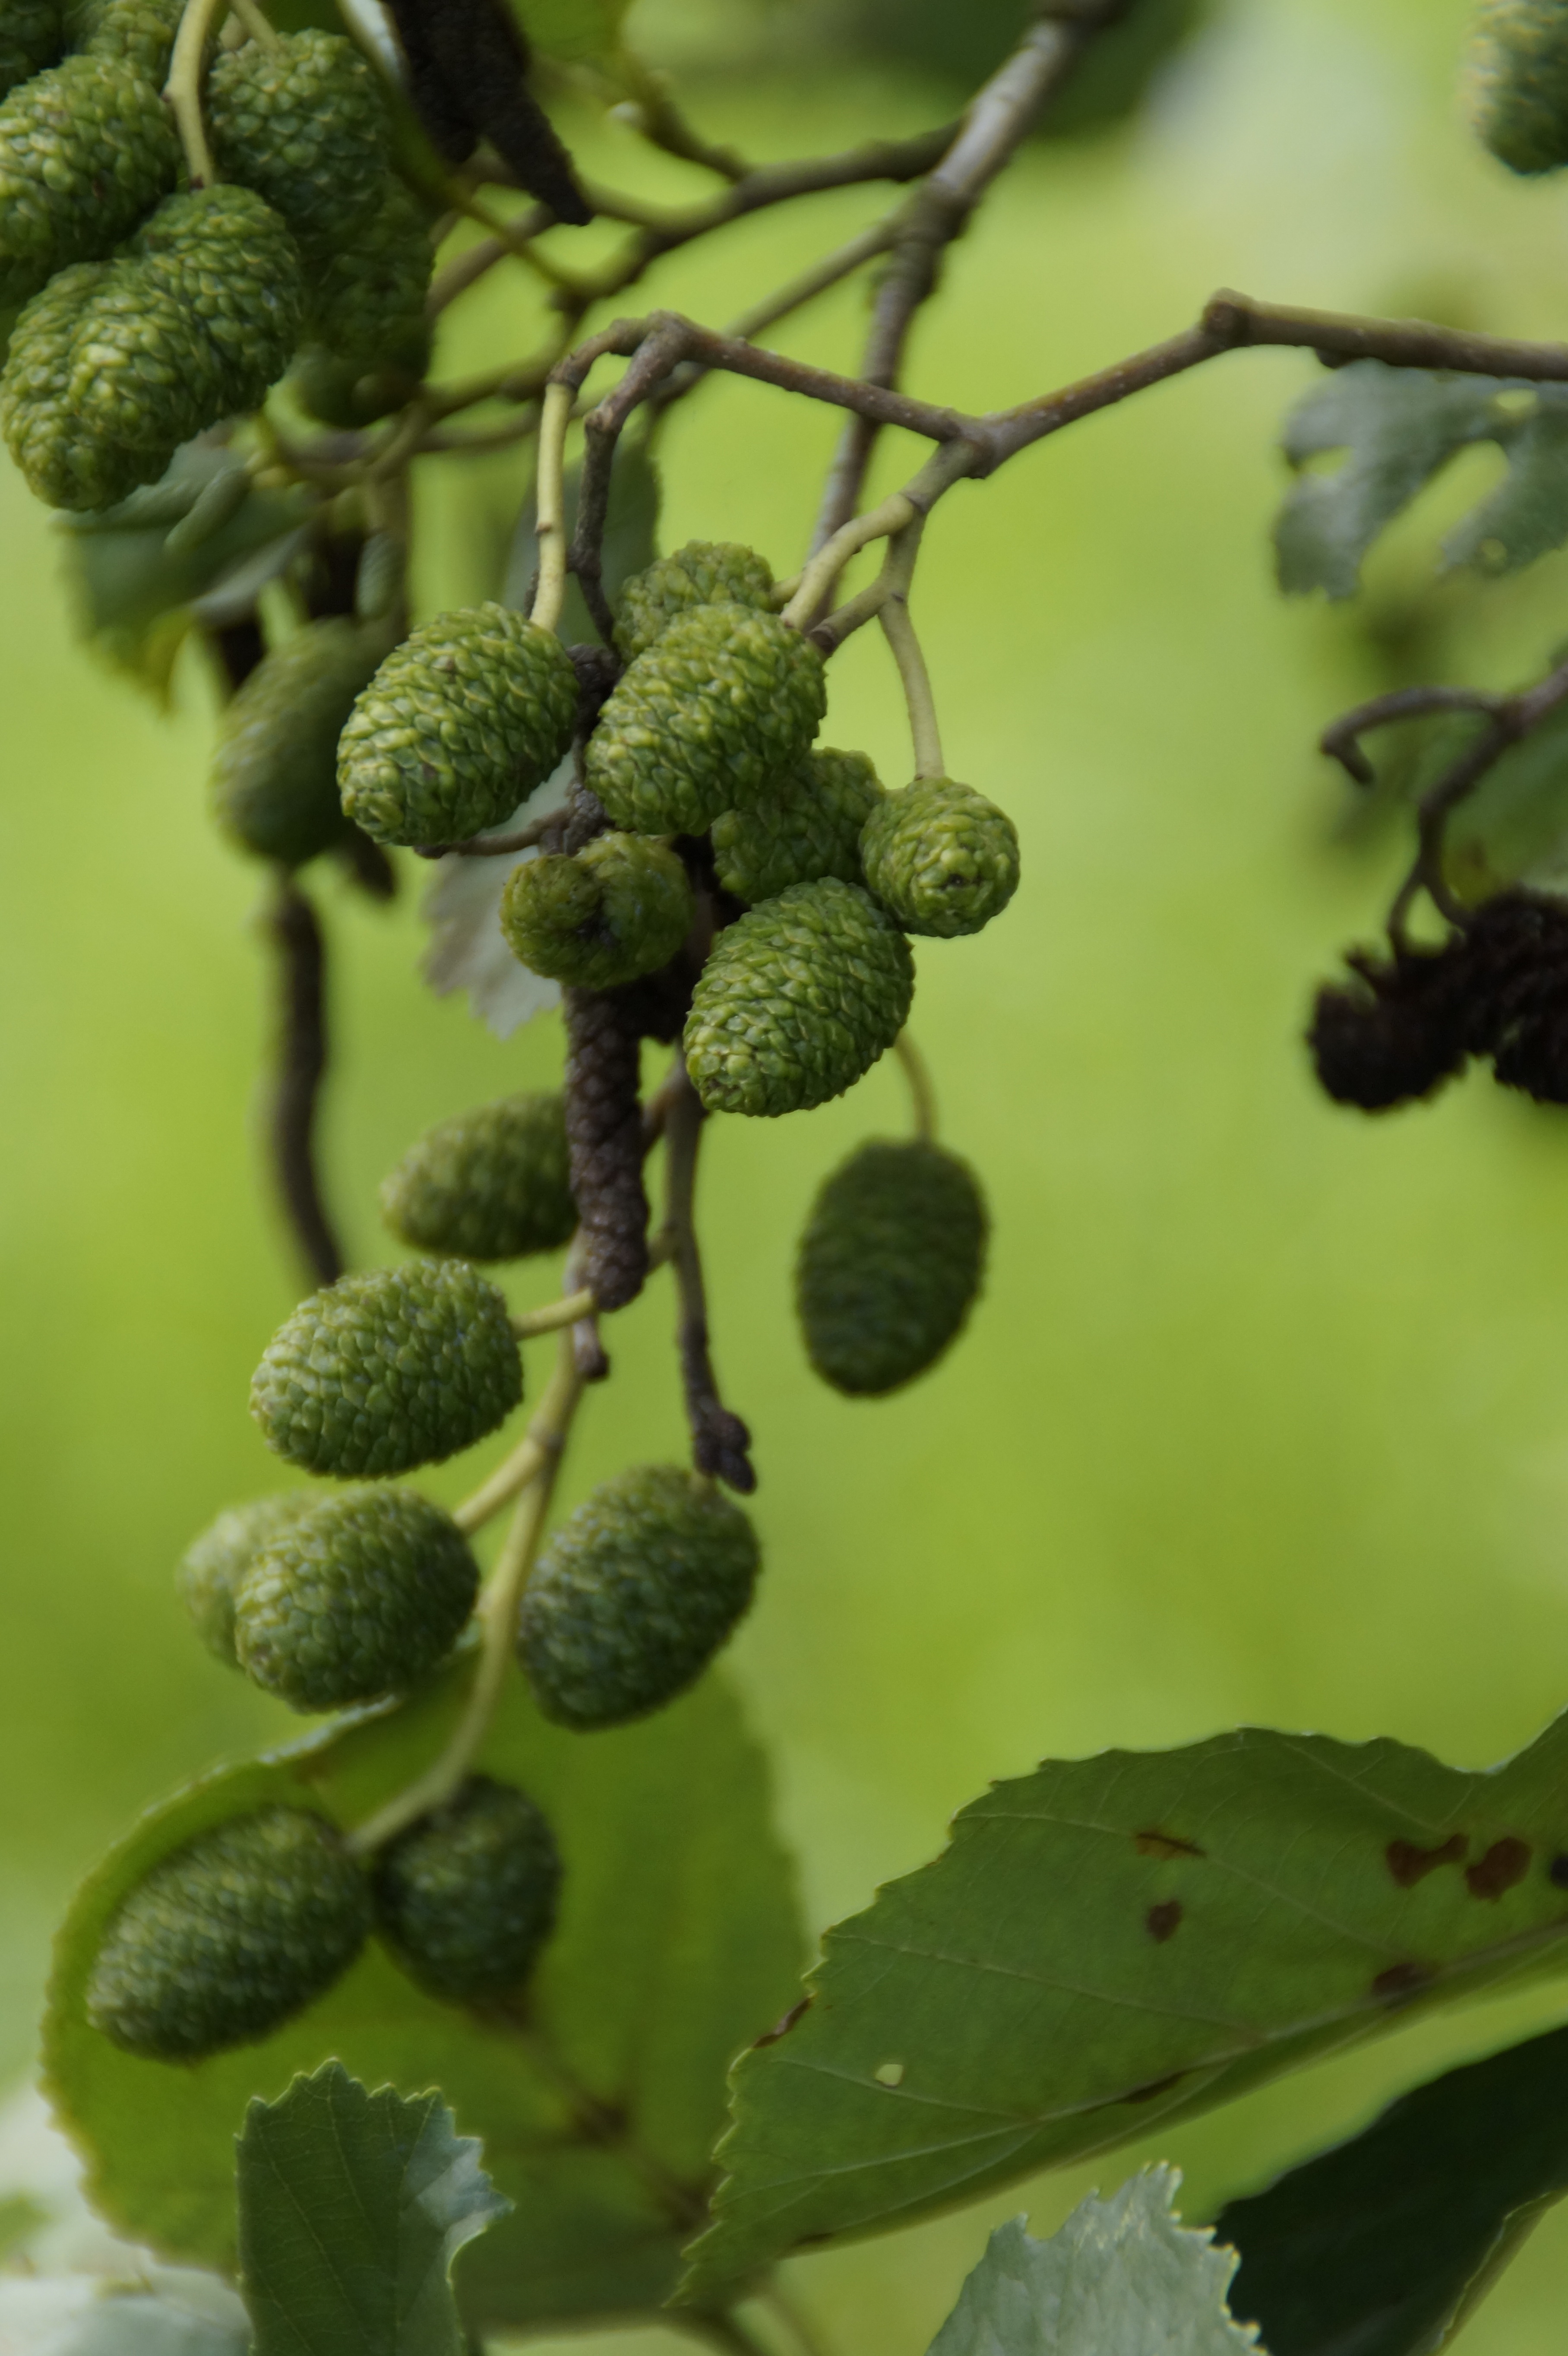
tree, branch, plant, fruit, leaf, flower, summer, food, green, produce, botany, close, flora, tap, shrub, branches, macro photography, alder, flowering plant, woody plant, land plant